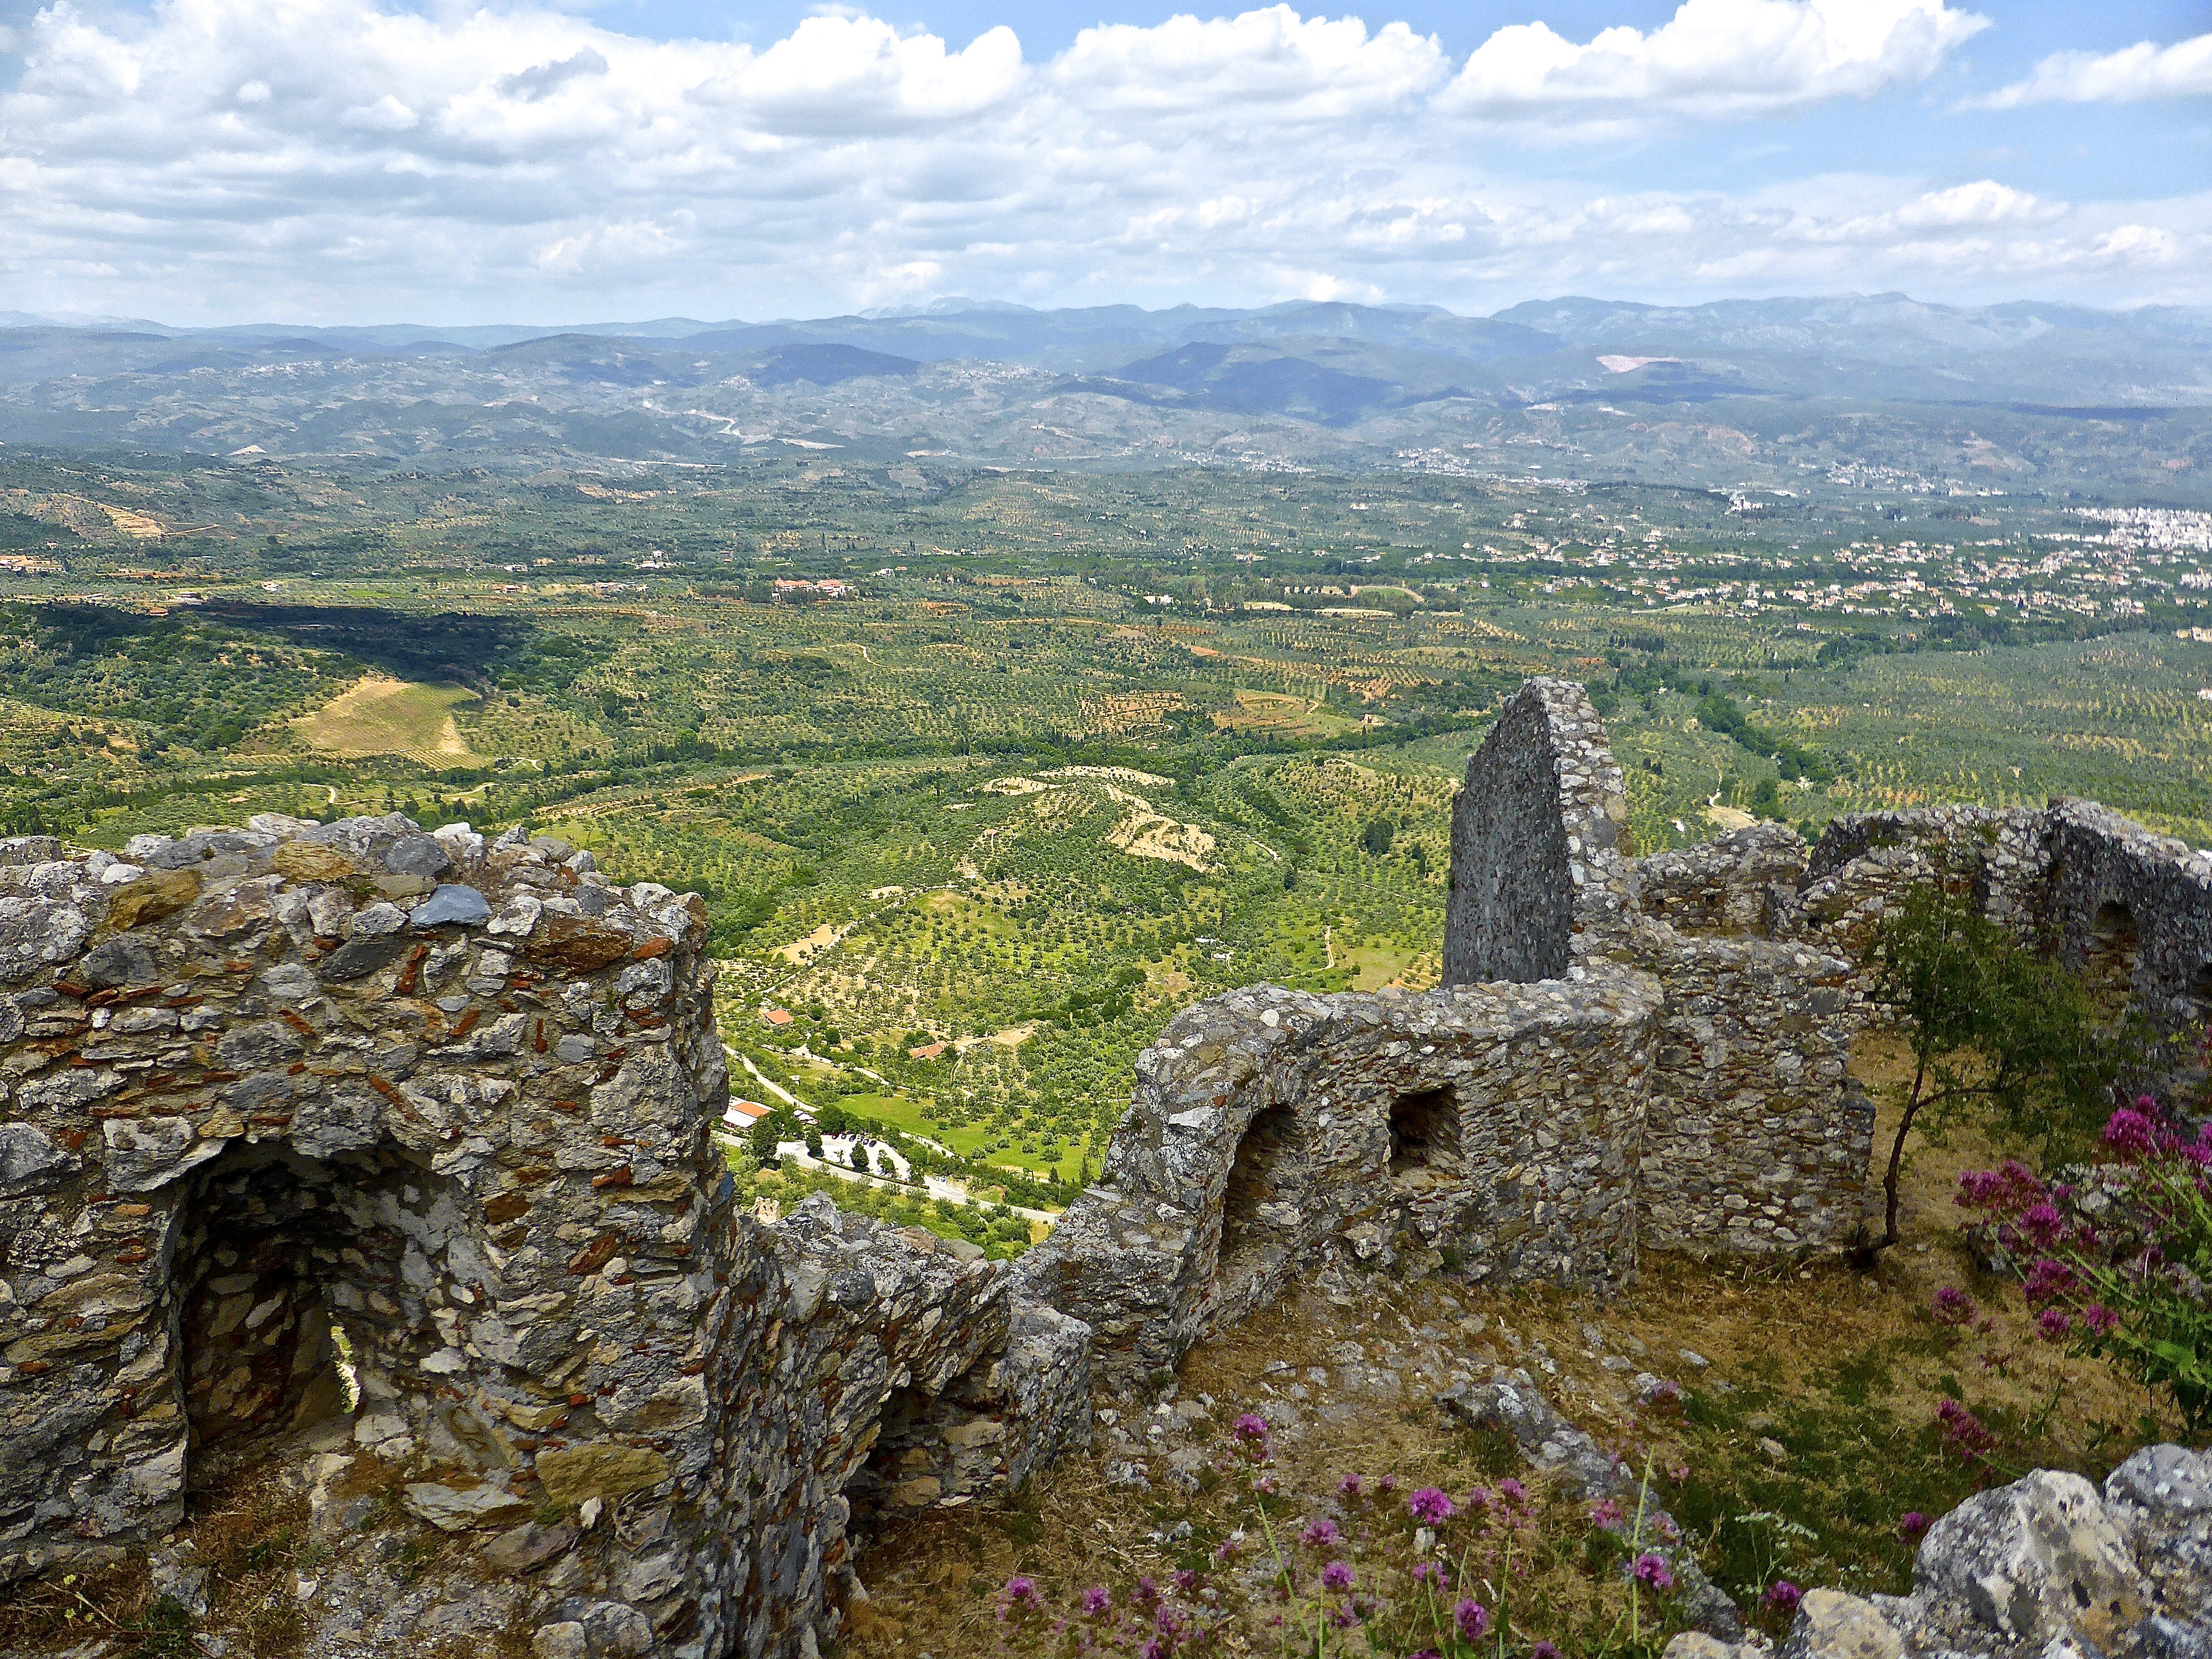
landscape, rock, mountain, hill, building, old, valley, mountain range, village, europe, castle, ancient, historic, fortification, tourism, medieval, fortress, geology, ruins, monastery, walls, plateau, history, historical, defense, fortified, citadel, bastion, rural area, ancient history, mountainous landforms, mystras